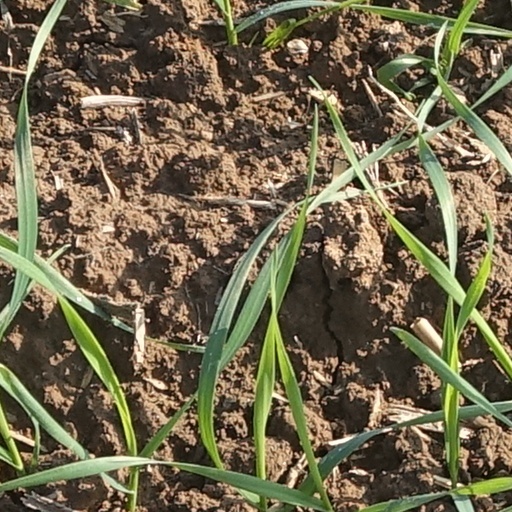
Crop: wheat